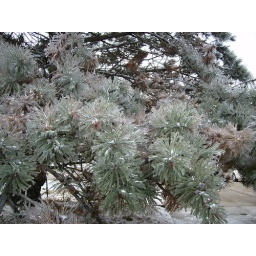
iced over pine tree